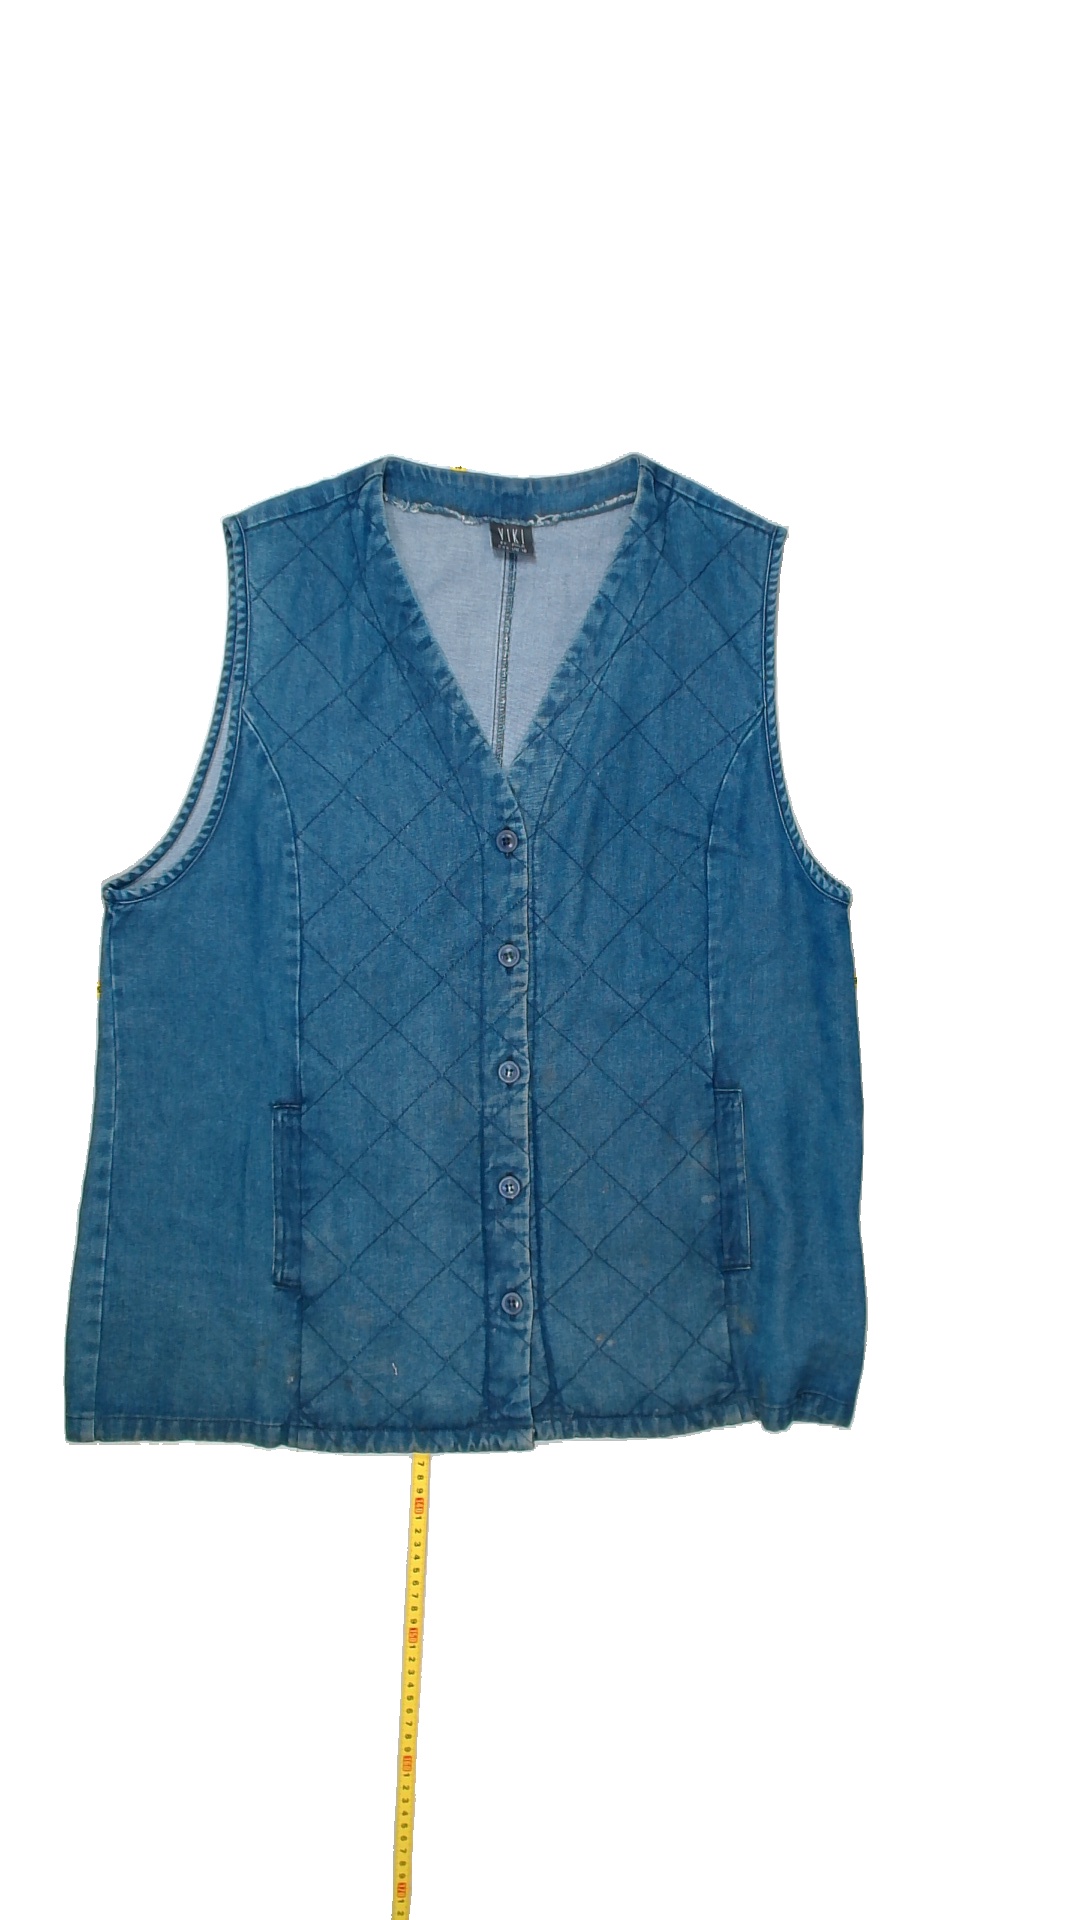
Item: Cardigan (Ladies)
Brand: Not Applicable
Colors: Blue
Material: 100%viscose
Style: No trend
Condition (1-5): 2
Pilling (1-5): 4
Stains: Yes
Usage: Export
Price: <50